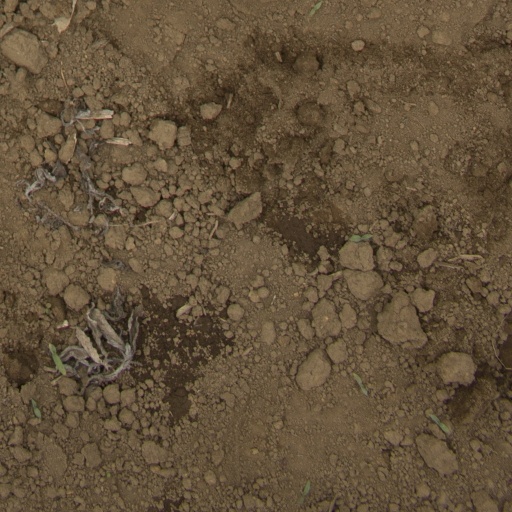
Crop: Jerusalem artichoke